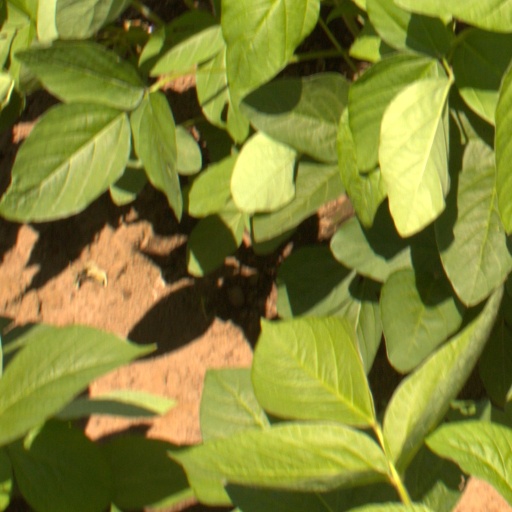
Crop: soybean